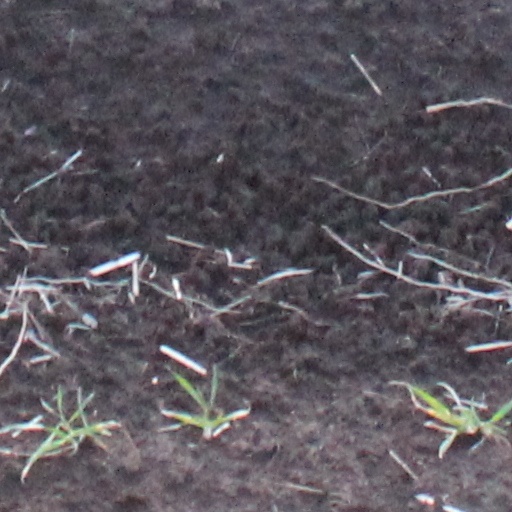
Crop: wheat